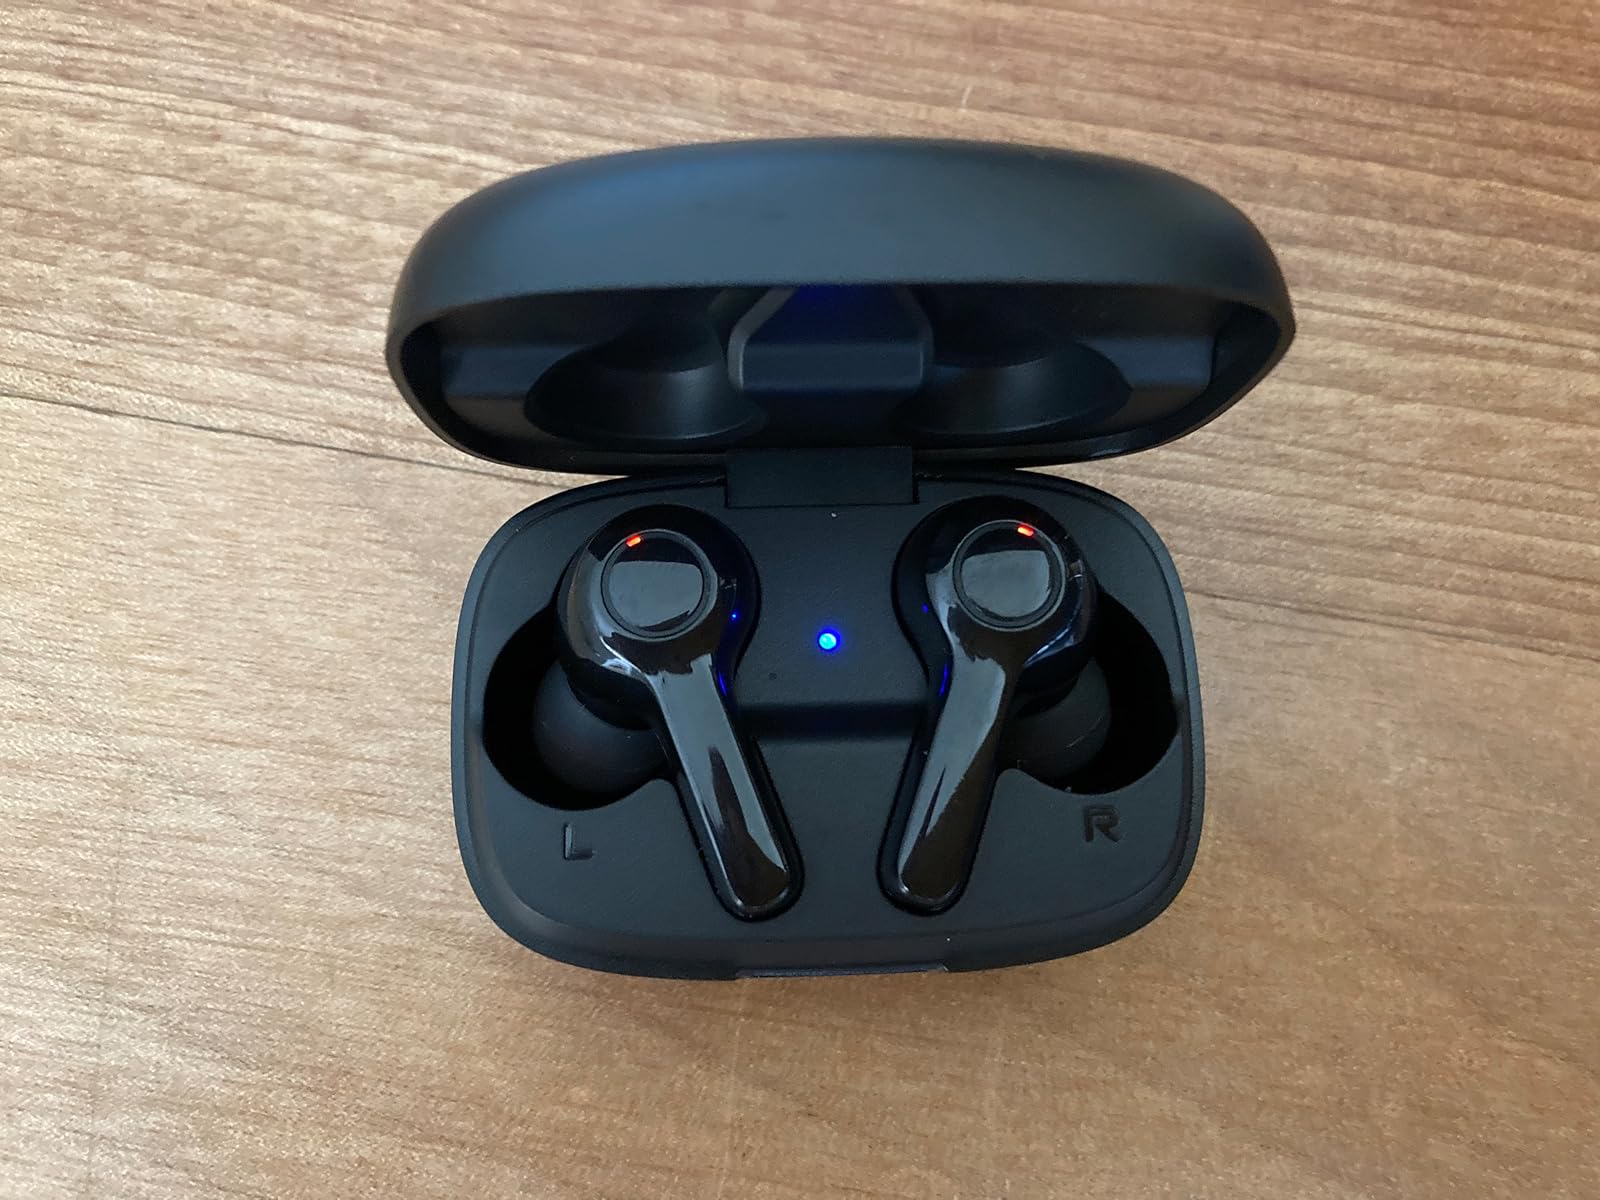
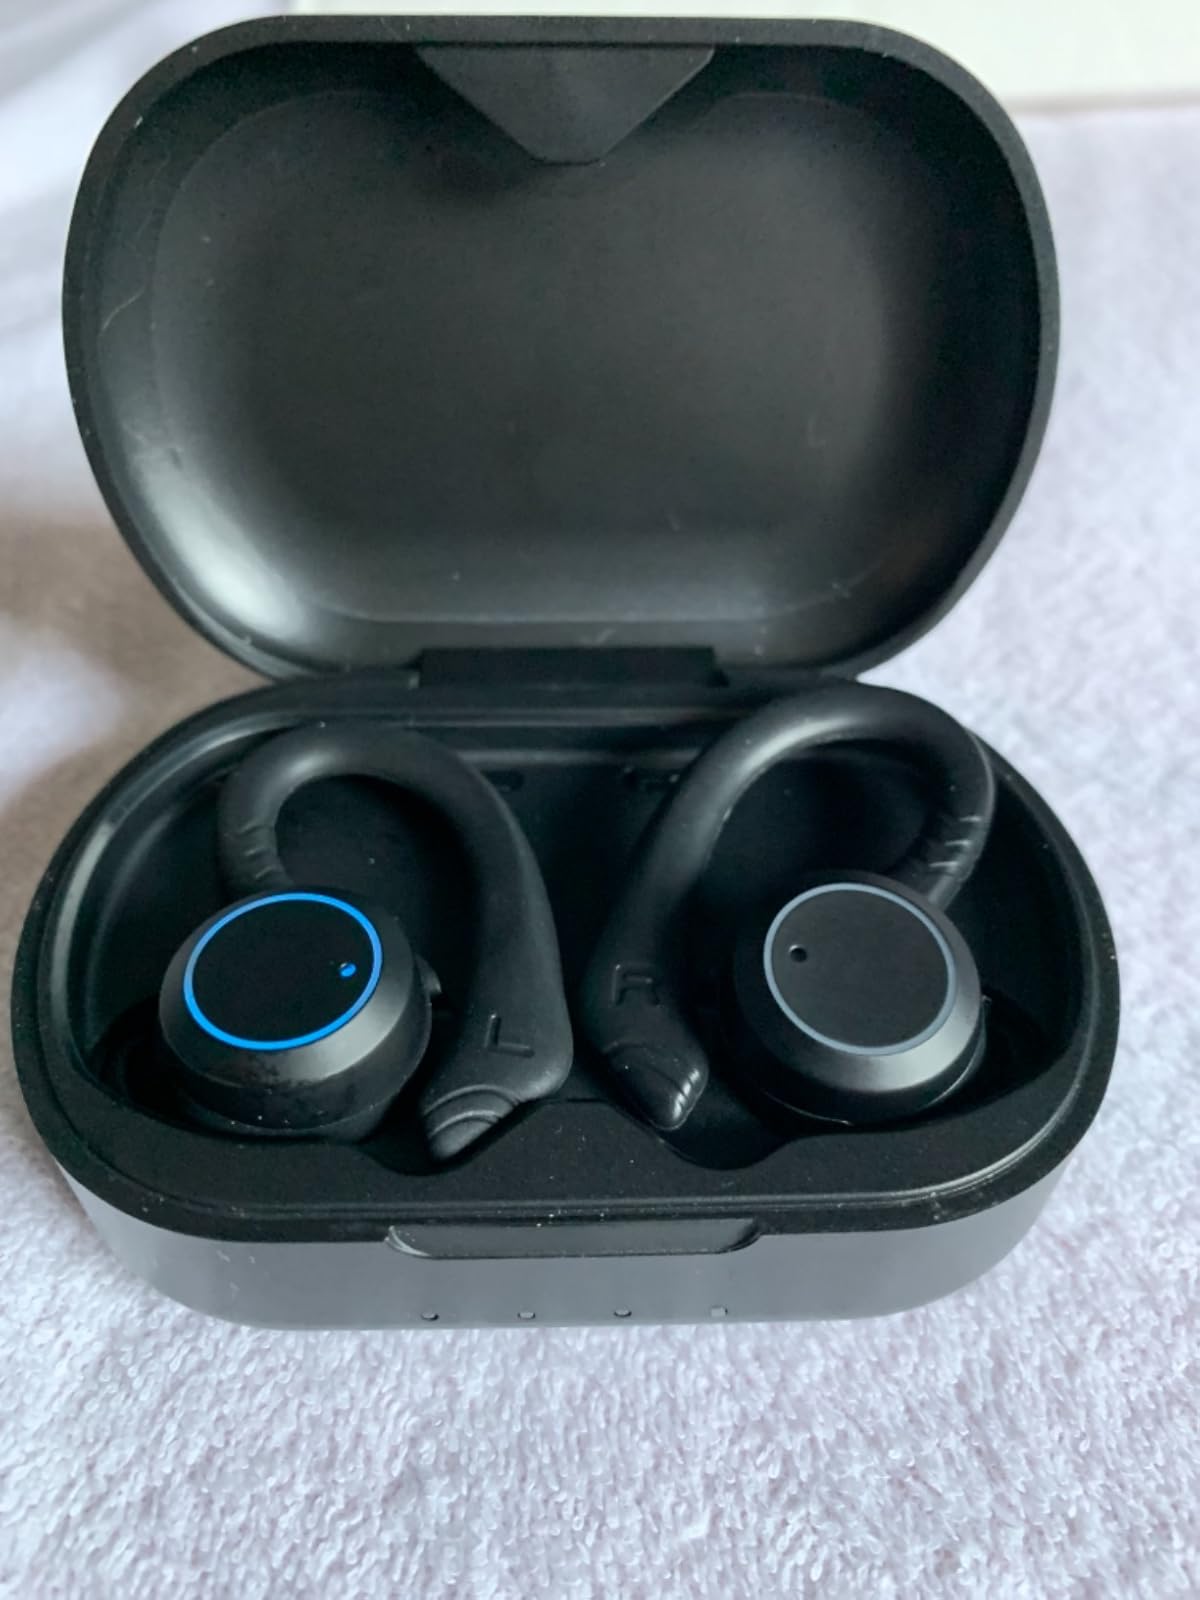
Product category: earbuds
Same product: no